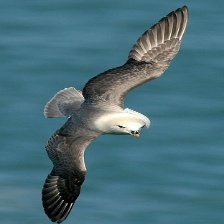
Species: NORTHERN FULMAR
Scientific name: FULMARUS GLACIALIS